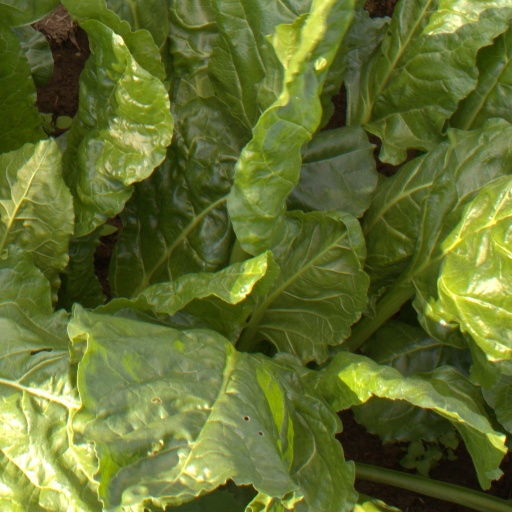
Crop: sugar beet